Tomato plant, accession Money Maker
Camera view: vertical (180 deg); turntable rotation: 180 degrees
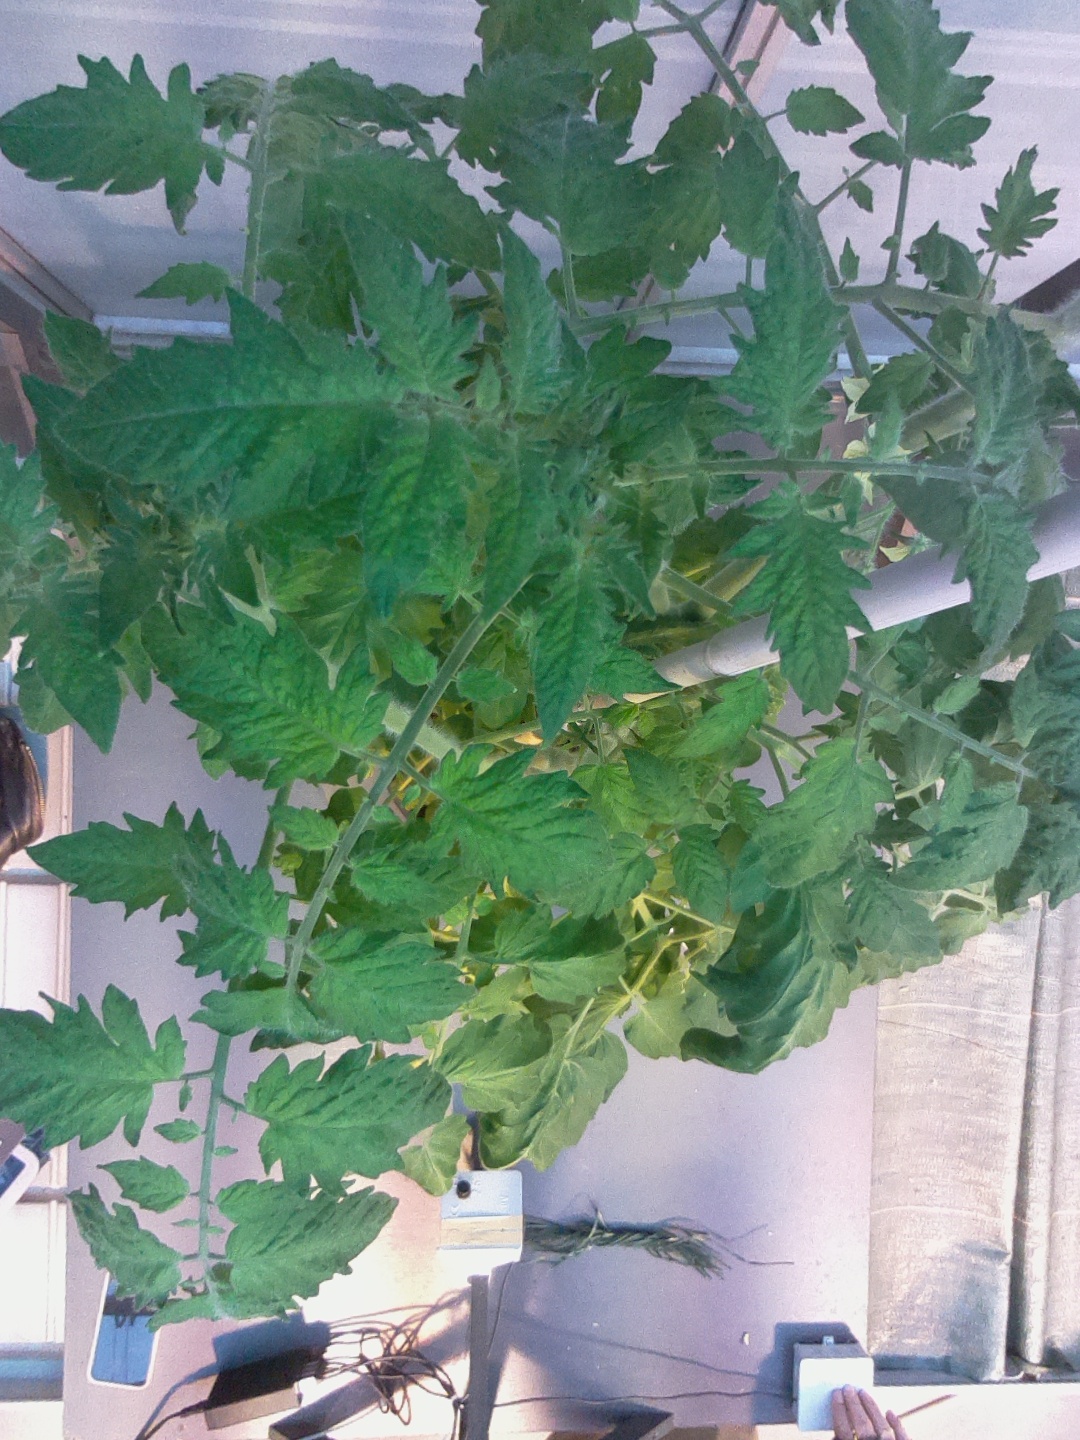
BBCH growth stage 67: Full flowering, 70%-80% of flowers open, more petals falling